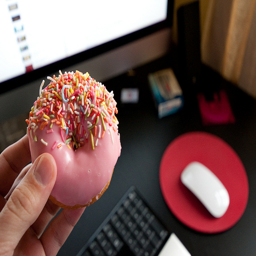
A hand holding a pink doughnut with sprinkles on it.
A person holding a doughnut over a computer keyboard and desk.
A person is holding a pink doughnut with sprinkles near a computer.
A frosted donut with half covered in sprinkles.
Small mini doughnut with sprinkles being held up to a camera.